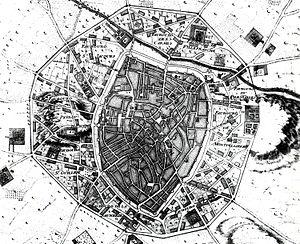
Carte extraite d'un ancien ouvrage du XVIIIe dont un exemplaire original est aujourd'hui aux Archives de Montpellier.
La rue du Pila-Saint-Gély est une rue située dans la ville de Montpellier.
L’Écusson est le centre historique de Montpellier caractérisé par son contour en forme d'écu français ancien, proche d'un pentagone. Les boulevards l'entourant se trouvent aux emplacements des fossés médiévaux qui bordaient la muraille principale de la ville.
Montpellier a connu une histoire bien particulière, tantôt très calme, tantôt très mouvementée. Née au milieu du Moyen Âge, au début de la période de grande croissance économique, démographique et culturelle, elle fut durant ses premiers siècles d’existence le modèle même de la réussite à la médiévale. Cosmopolite dès ses origines, elle fut très vite un centre du savoir. Touchée plus profondément que les autres grandes villes par la crise des XIVᵉ et XVᵉ siècles, elle ne s’en remit jamais complètement et cessa d’être un grand centre économique, mais son importance intellectuelle et religieuse ne diminua pas. Touchée de plein fouet par les guerres de religion, elle demeura par la suite une ville réputée pour sa douceur de vivre. Depuis une trentaine d’années surtout, elle connaît à nouveau un très fort développement, et le charme intact des rues chargées d’histoire de l’Écusson n’est certainement pas étranger à son attractivité.